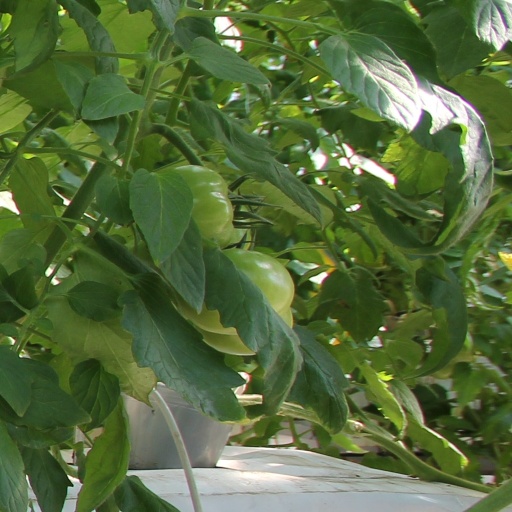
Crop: tomato